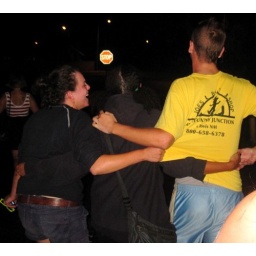
Cali, Sadie and Brad walking back from the bar in Santa Clarita.